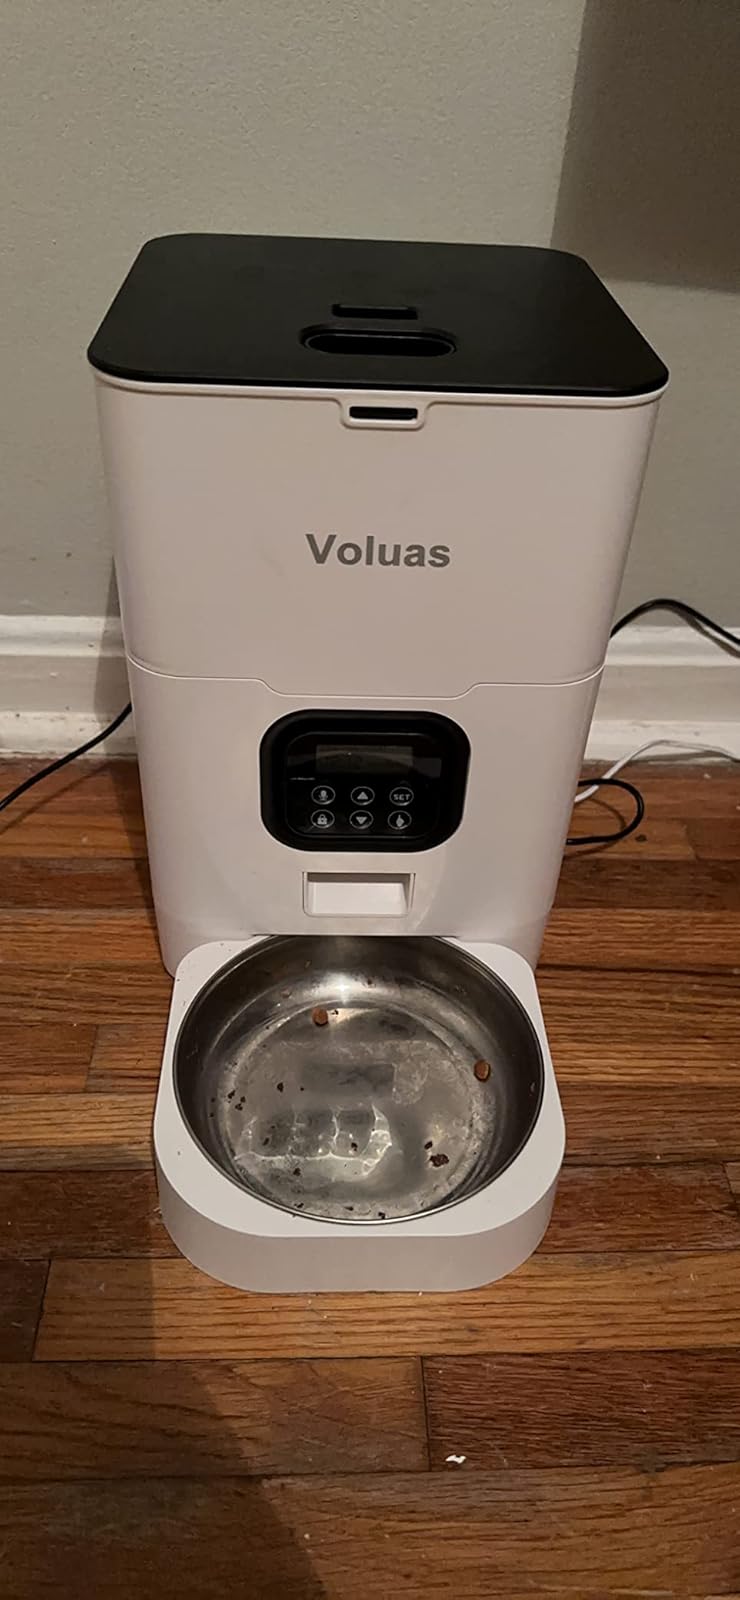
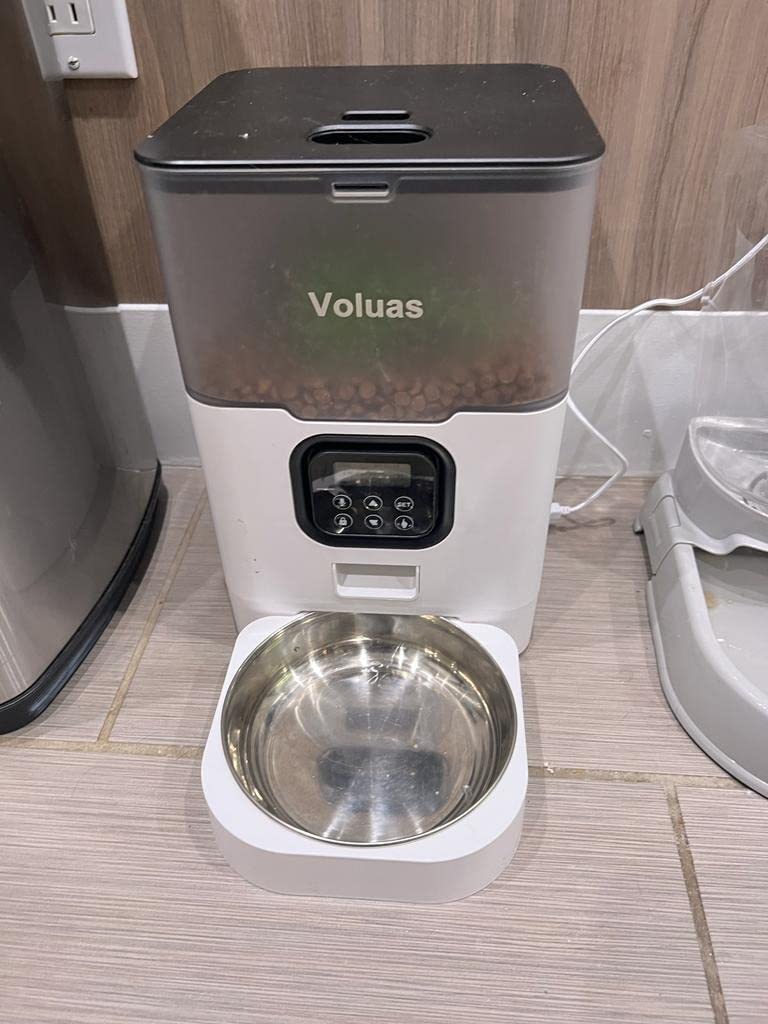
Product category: items_feeder
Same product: no